Danaë (Annibale Carracci)

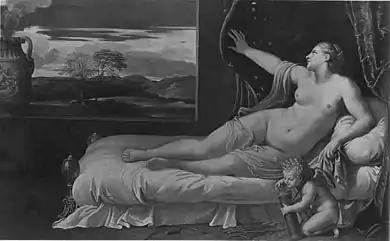
"Danaë" (ca. 1600–1605) by Annibale Carracci

Danaë was an oil-on-canvas painting by the Italian Baroque painter Annibale Carraci, created ca. 1600–1605 and destroyed during World War II. An autograph preparatory study survives in the Royal Collection at Windsor Castle.